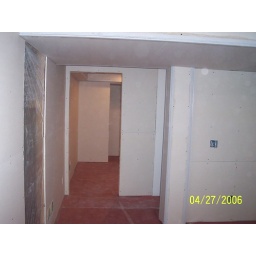
RED roinin paper on floor prior to mudding and primer. A great Idea suggested by home owner.